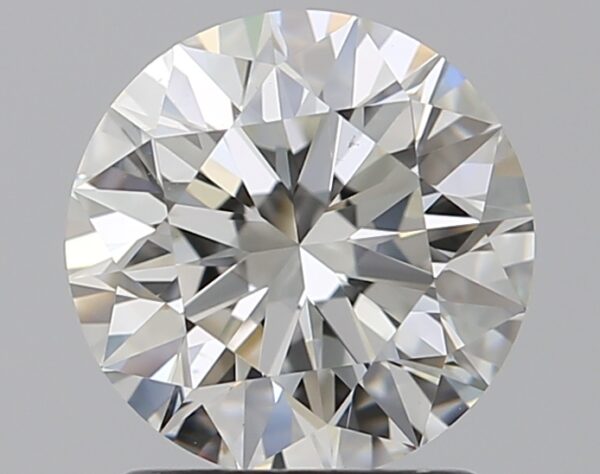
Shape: round
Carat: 1.5
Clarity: VS2
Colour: H
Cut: EX
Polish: EX
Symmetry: EX
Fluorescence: N
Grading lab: GIA
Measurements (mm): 7.27 x 7.32 x 4.53